Lithium hybrid organic battery

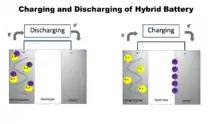
Figure 1: Diagram of charging and discharging of hybrid battery

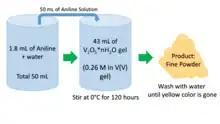
Figure 3: Exact protocol for VO gels

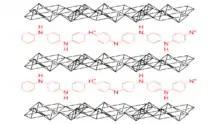
Figure 2: Polyaniline/VO, where VO is represented in black and polyaniline is represented in red

VO gels are prepared using the ion-exchange method. Vanadium (V) polymerizes aniline. Before synthesis of a hybrid battery, potentiometric titration of VO gel with (NH4)2Fe(SO4)2*6H2O is carried out; this determines the amount of V(V) present in the gel. Aniline solution is slowly added onto the V2O5*\mathit{n}H2O gel. The following procedure is demonstrated in Figure 3.